Real Club de la Puerta de Hierro

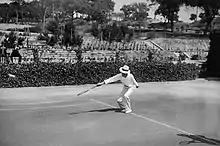
Gustaf V of Sweden plays a tennis "doubles" match at Puerta de Hierro, 1927

The weak political system of the Second Spanish Republic and the rise of nationalism led to the outbreak of the Spanish Civil War in July 1936. Shortly into the conflict, Puerta de Hierro was seized by the Juventudes Socialistas Unificadas, who used the grounds to accommodate themselves. Later that year the club was occupied by the Rosal Column, who established their headquarters in the club house and dug out several trenches and machine gun nests throughout the estate, including the golf courses. The club, which was situated in the very centre of the Madrid front, was, for the most part, Republican territory, while the Casa de Campo marked the beginning of the Nationalist area. It was only during this time that the club had no president (1936-1939).